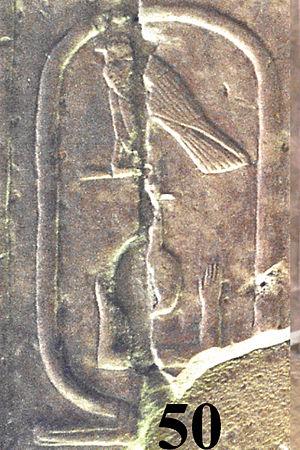
Néferkahor est un souverain égyptien de la VIIᵉ dynastie. Il est le 50ᵉ sur la liste d'Abydos.